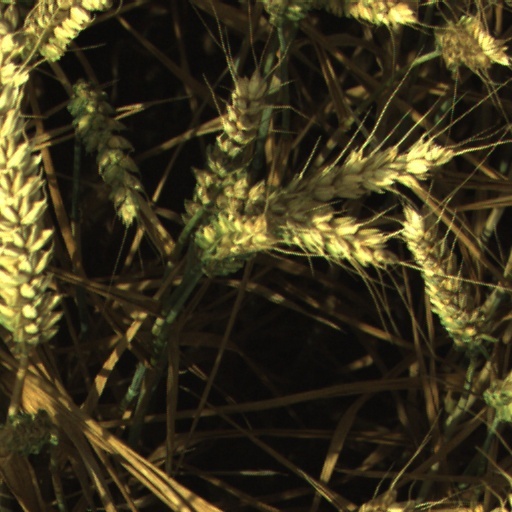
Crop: wheat